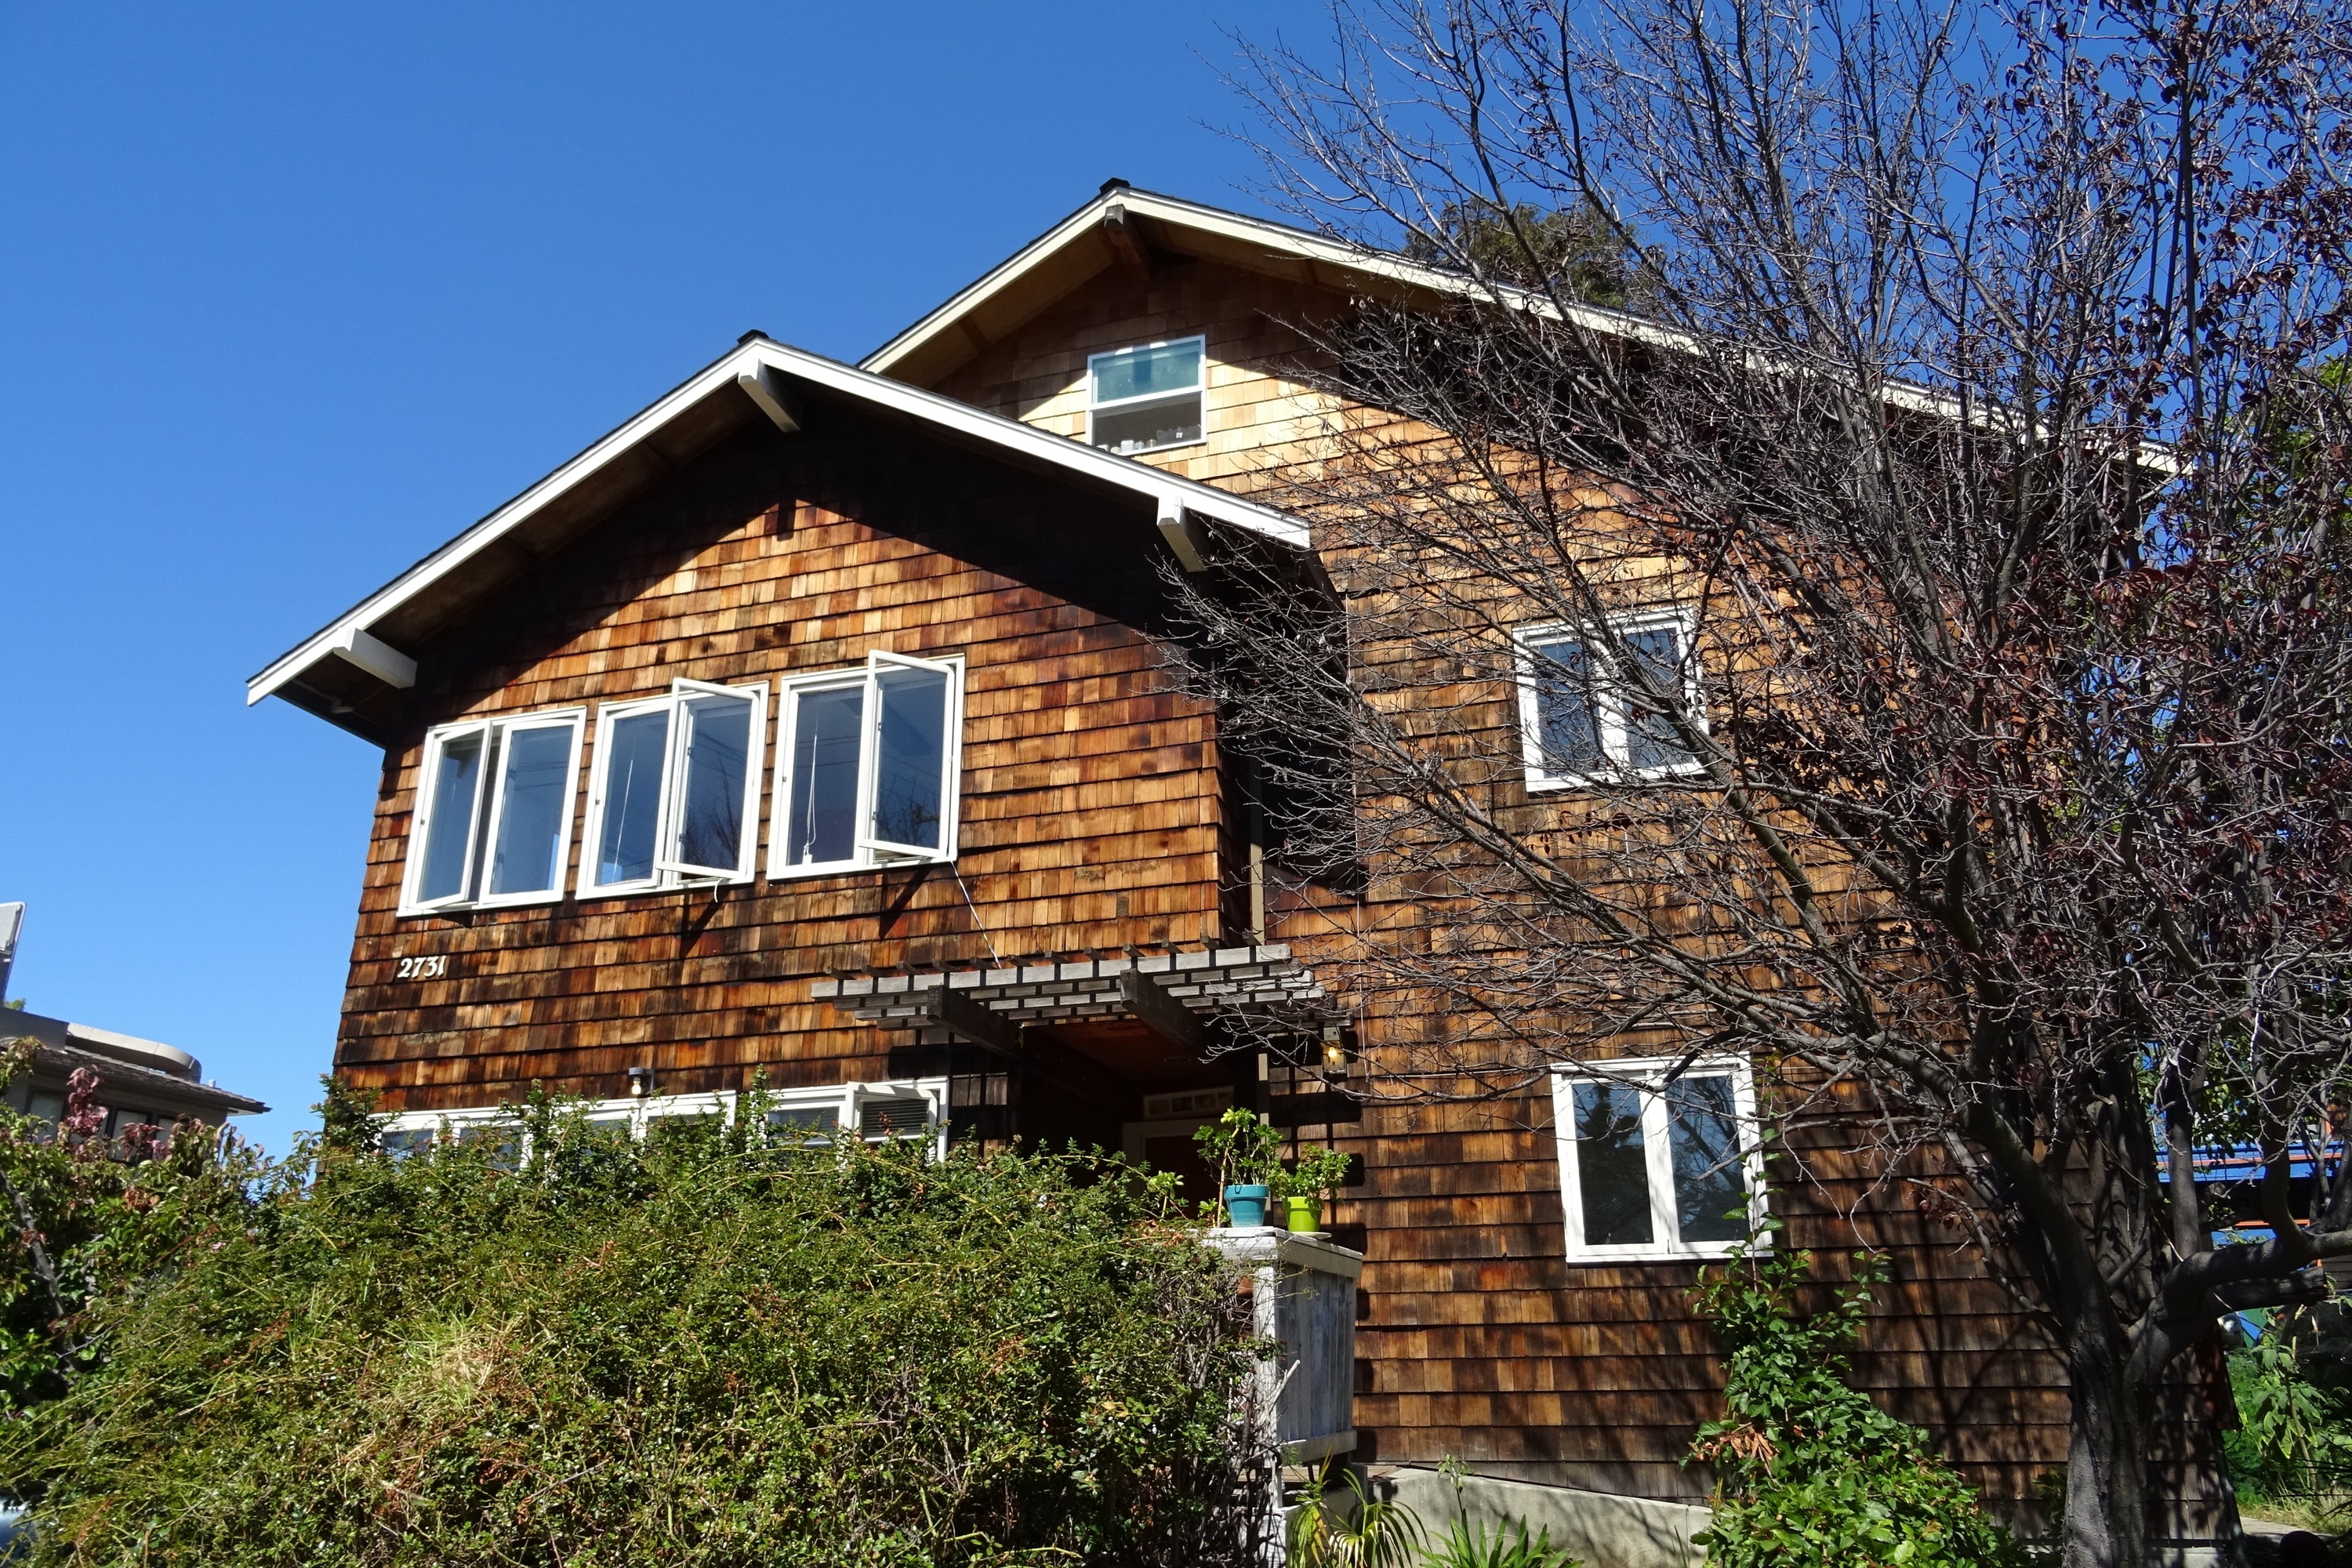
architecture, structure, house, roof, building, home, urban, suburb, construction, cottage, usa, america, facade, property, exterior, farmhouse, real, estate, siding, neighbourhood, berkeley, real estate, residential area, outdoor structure